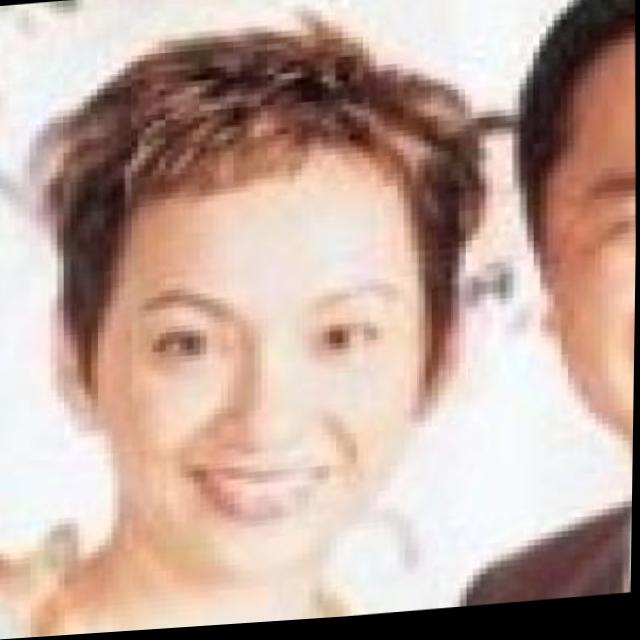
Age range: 21-44